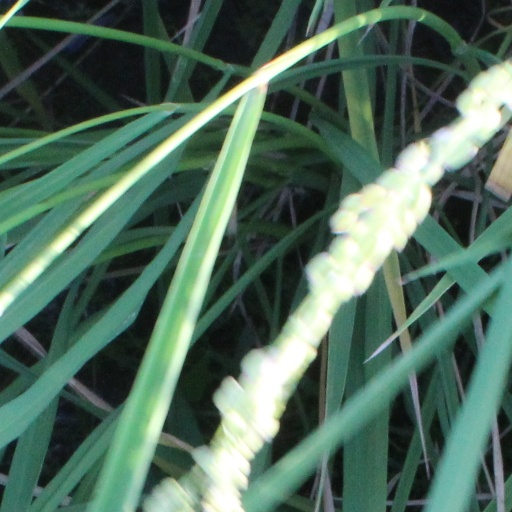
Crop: rice